Answer in natural language. Consider the 3D positions of the objects in the scene and not just the 2D positions in the image. Is the centerpoint of  wall paint (highlighted by a blue box) at a higher height than dresser aspelund (highlighted by a green box)? Choose between the following options: no or yes
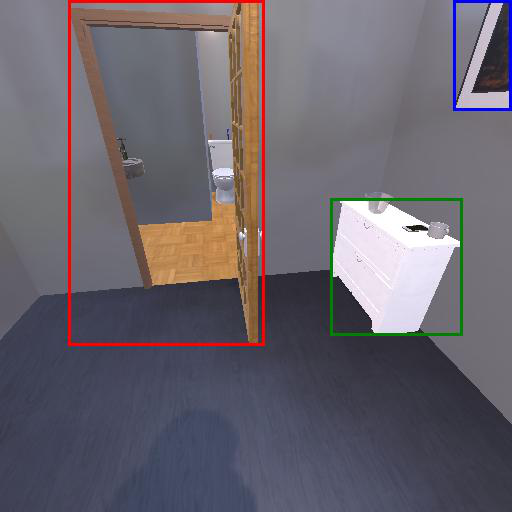
<answer>yes</answer>